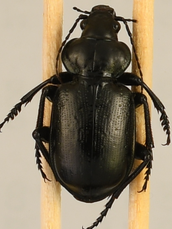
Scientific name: Calosoma affine
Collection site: Konza Prairie Agroecosystem NEON (KONA), plot KONA_007